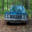
Label: automobile